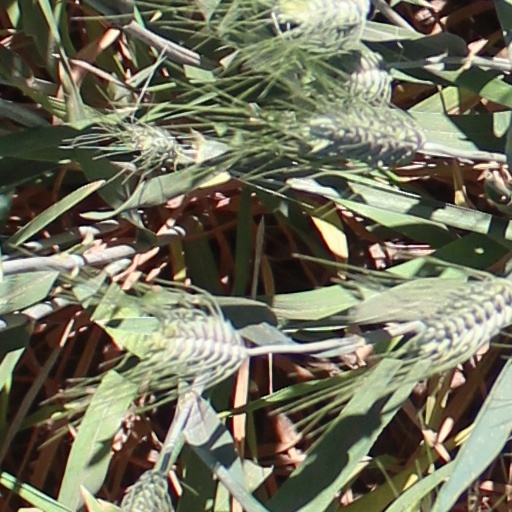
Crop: wheat